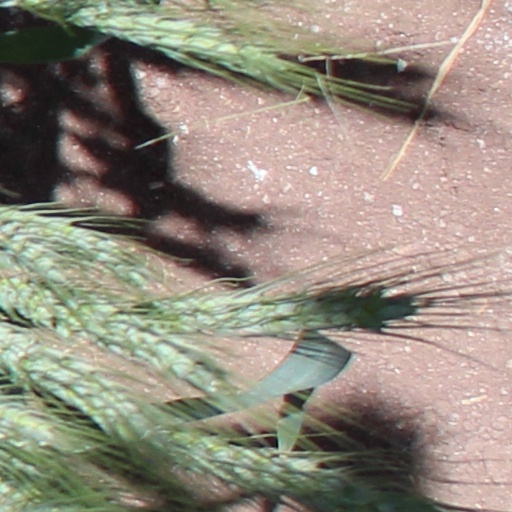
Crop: wheat